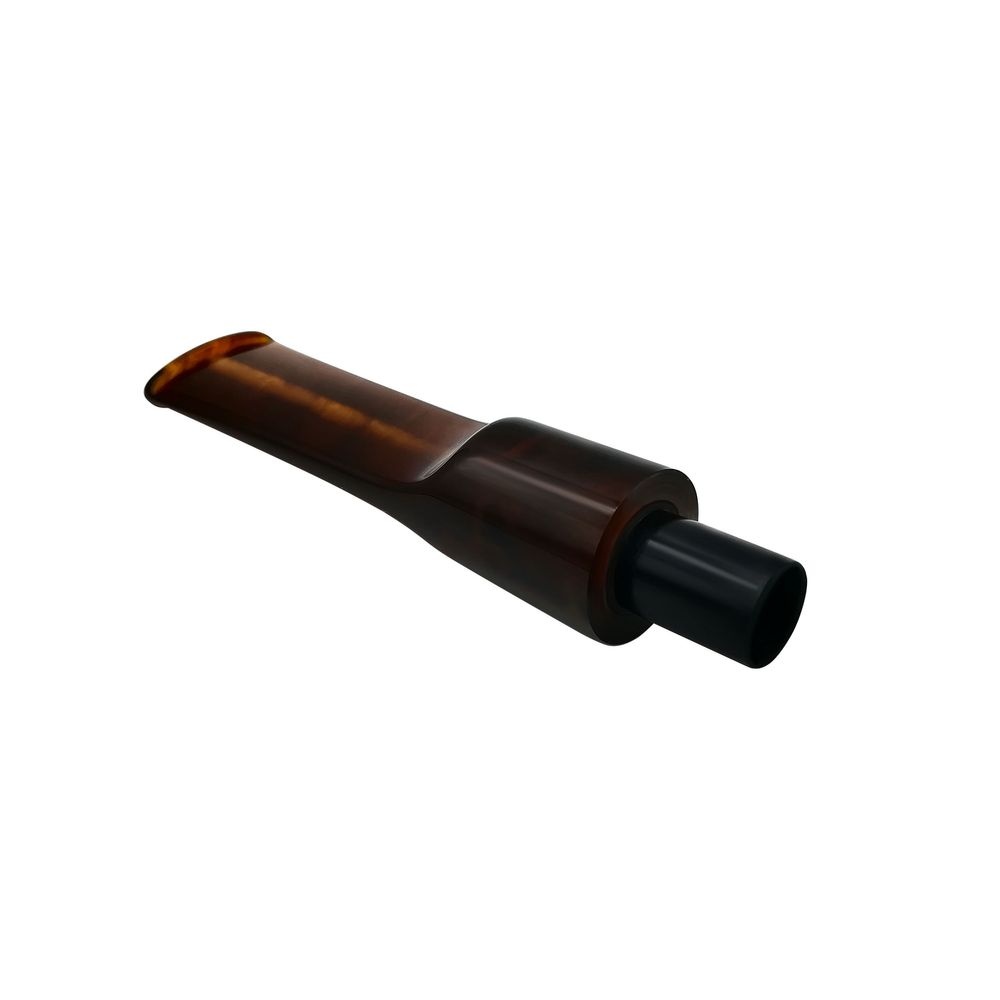
Mundstück Rohling - Ø18 - L75 - Acryl - Mit 10.5 mm Zapfen - Tortuga
Acryl-Mundstückrohling Durchmesser: 18 mm Länge: 75 mm Herstellungsland: Italien Aufpoliert Mit 10.5 mm Zapfen (für 9 mm-Filter) Farbe: tortuga
Brand: Pfeifenecke
Category: Arts & Entertainment > Hobbies & Creative Arts > Musical Instrument & Orchestra Accessories > Woodwind Instrument Accessories > Oboe & English Horn Accessories > Oboe Parts